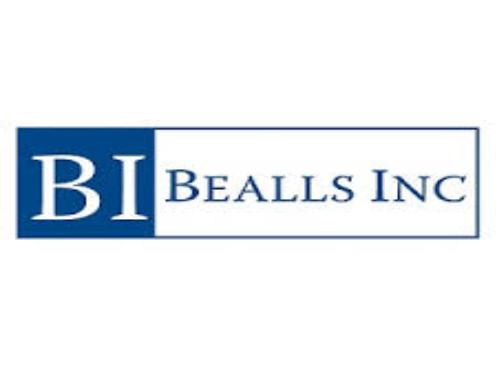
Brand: bealls
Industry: Others